Igueldo funicular

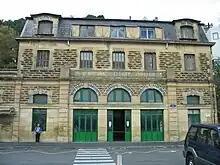
Igueldo Station

The funicular and the road up were built to connect San Sebastian with the Casino-Torre de Igeldo. When the casino was closed in 1967, the hotel was built.